Plate number

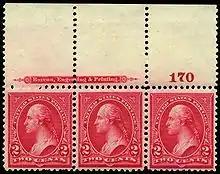
This strip from a sheet of US stamps from 1895 shows they were printed with plate number 170.

A plate number is a number printed in the margin of a sheet or roll of postage stamps, or on the stamp itself, which shows the printing plate used to print the stamps.A plate number is the serial number of a printing plate. It is printed in the selvage or border of a pane of postage stamps. Philatelists and stamp collectors analyze or collect plate numbers and stamps with different plate numbers, often as a block, thereby known as a plate block. The American Plate Number Single Society (APNSS) is an example of a specialist philatelic society which focuses on single stamps with plate numbers. APNSS is affiliate #178 of the American Philatelic Society